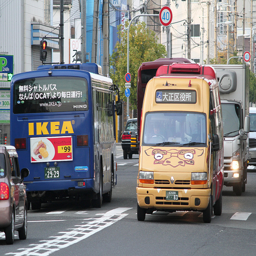
There is a road filled with busy traffic including odd buses.
City traffic lines the busy streets, including buses and cars.
A van with a face painted on its hood driving through street in china
A yellow bus and blue bus passing on the street
Asian writing and a bull decoration are on busses in the city.